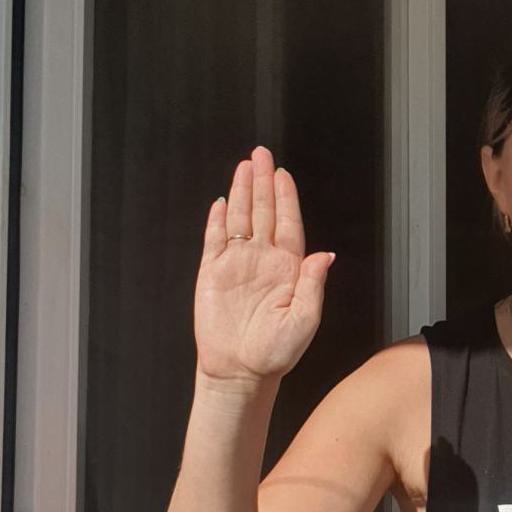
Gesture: stop